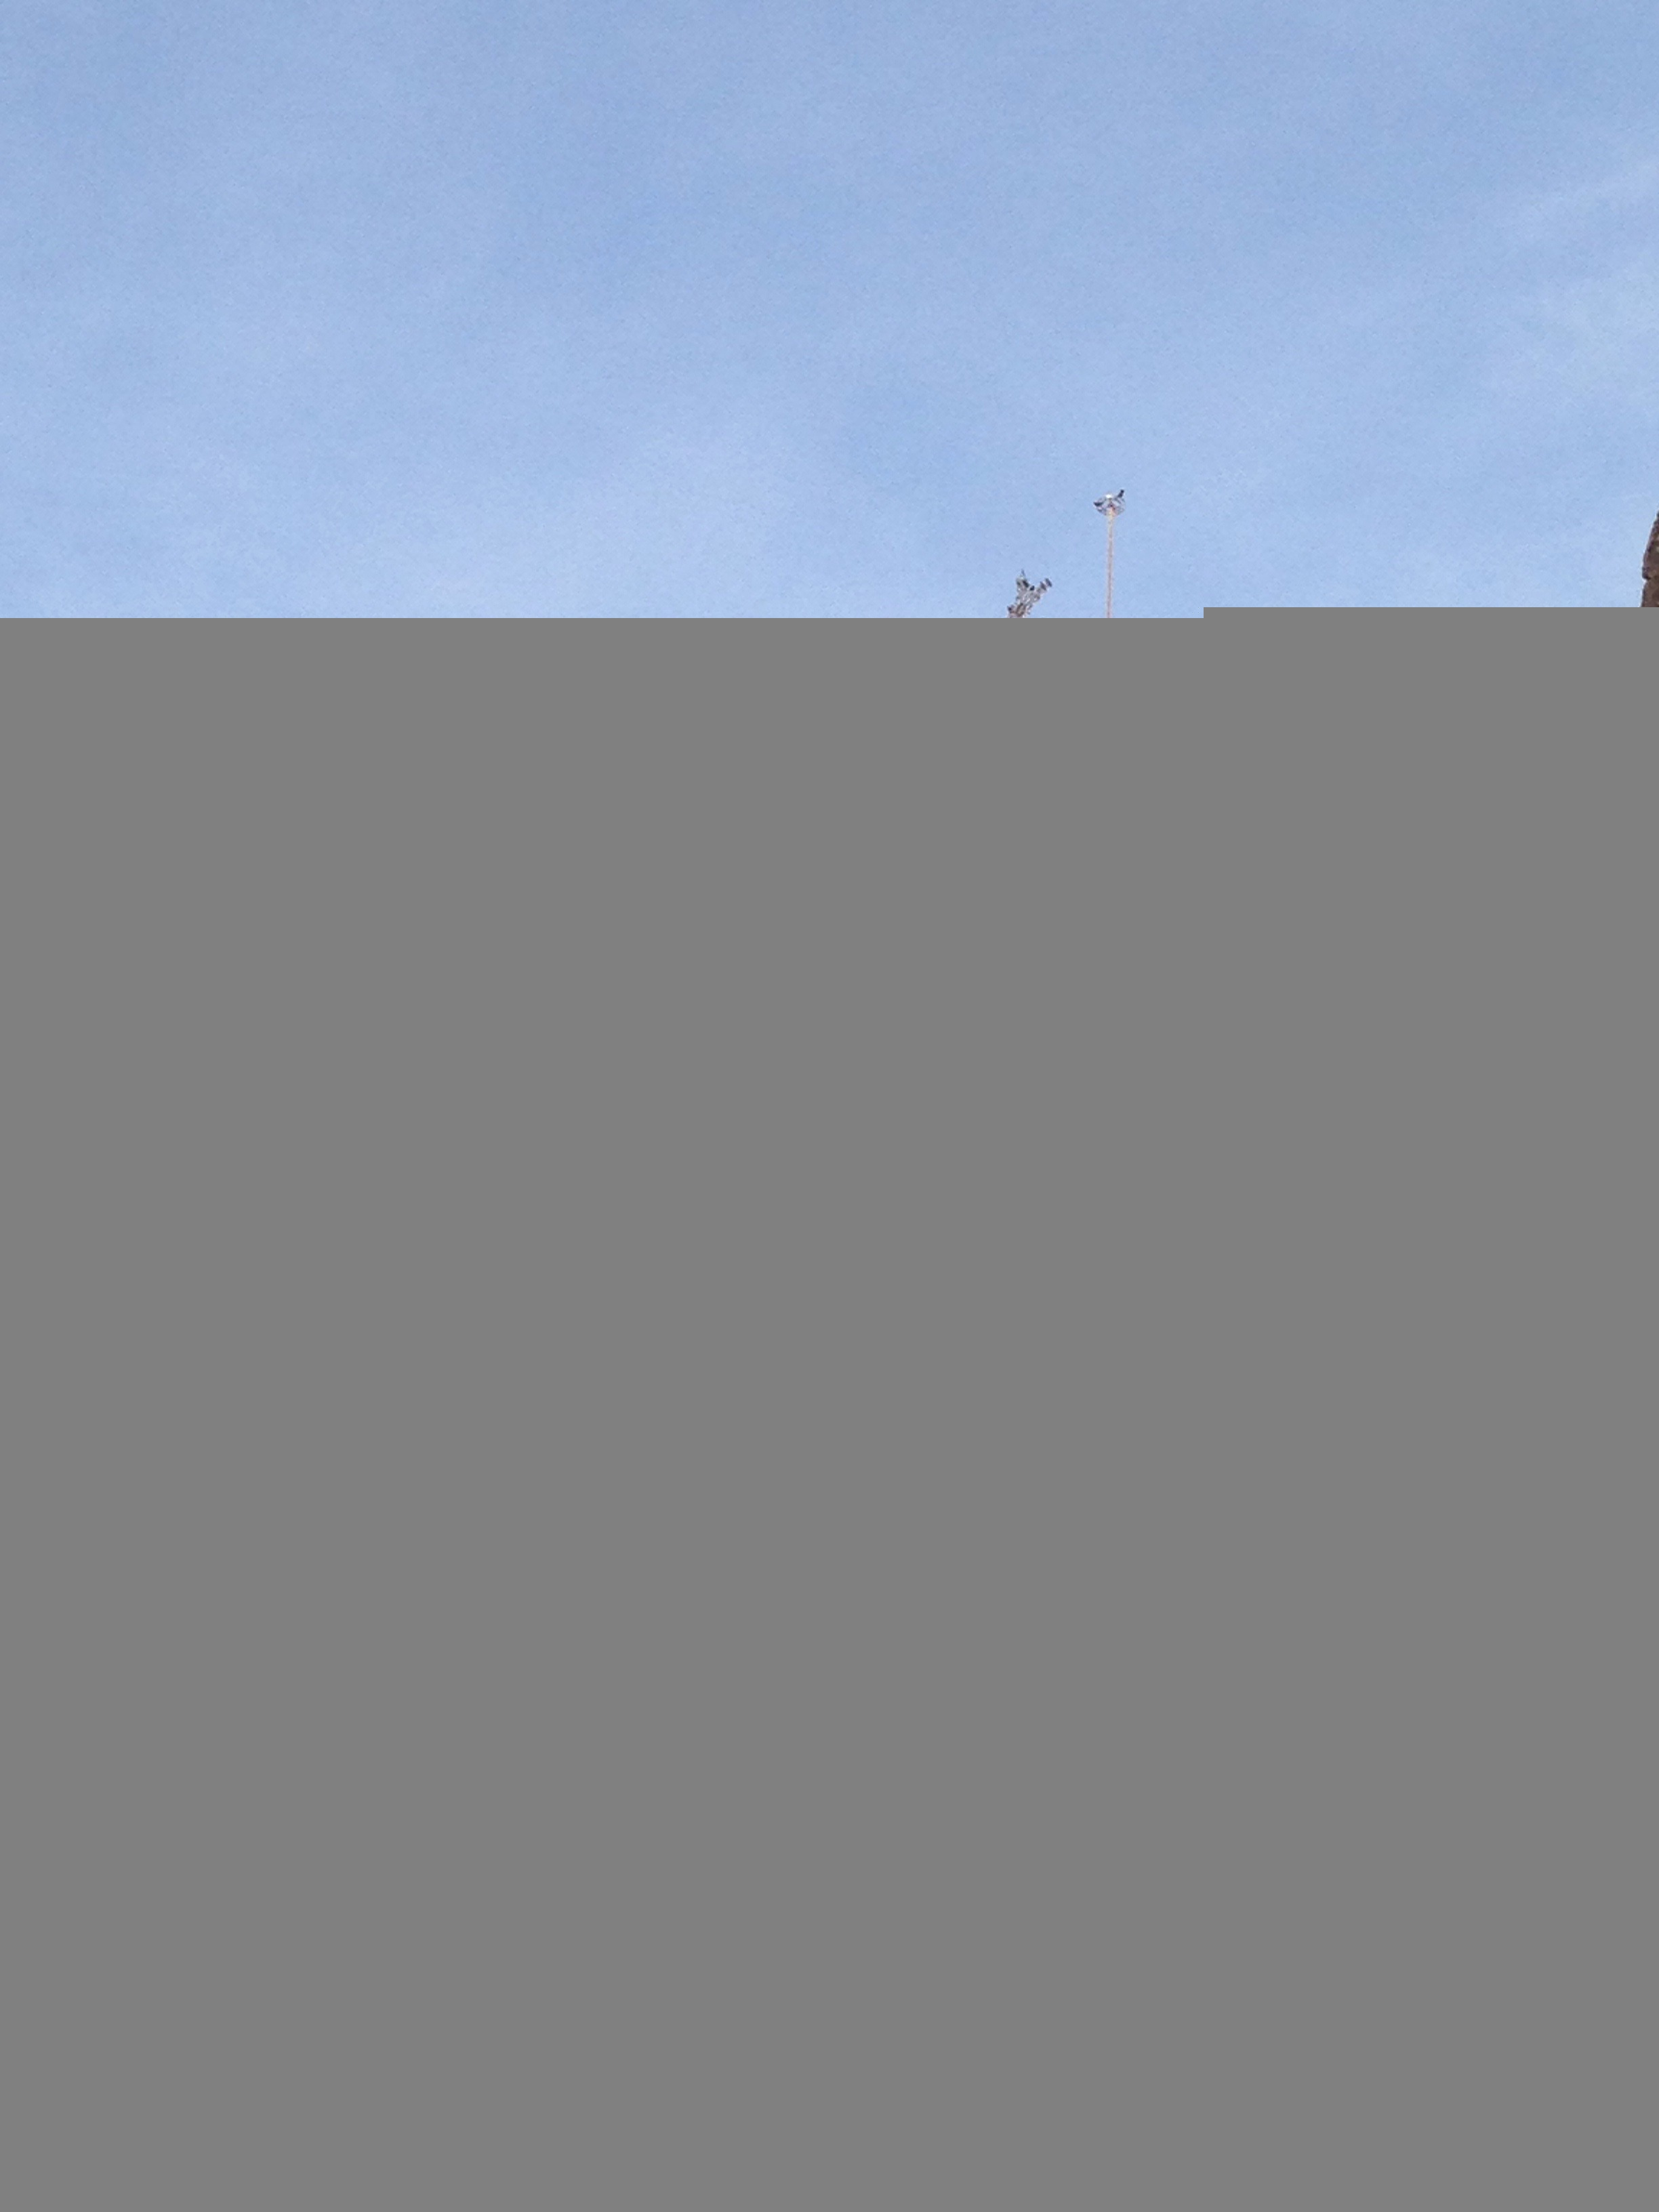
building, skyscraper, line, church, product, shape, compostela, outdoor structure